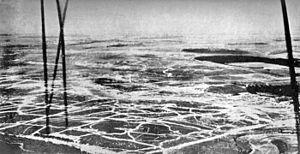
La zone rouge est le nom donné en France à environ 120 000 hectares de champ de bataille où, à cause de dégâts physiques majeurs sur le milieu pendant la Première Guerre mondiale et en raison de la présence de milliers de cadavres et de millions de munitions non explosées, certaines activités ont été provisoirement ou définitivement interdites par la loi. Alors que la période du tout début de la reconstruction est relativement pauvre en archives, la seule existence de ce zonage permet d’appréhender la difficulté et les enjeux de la reconstruction.